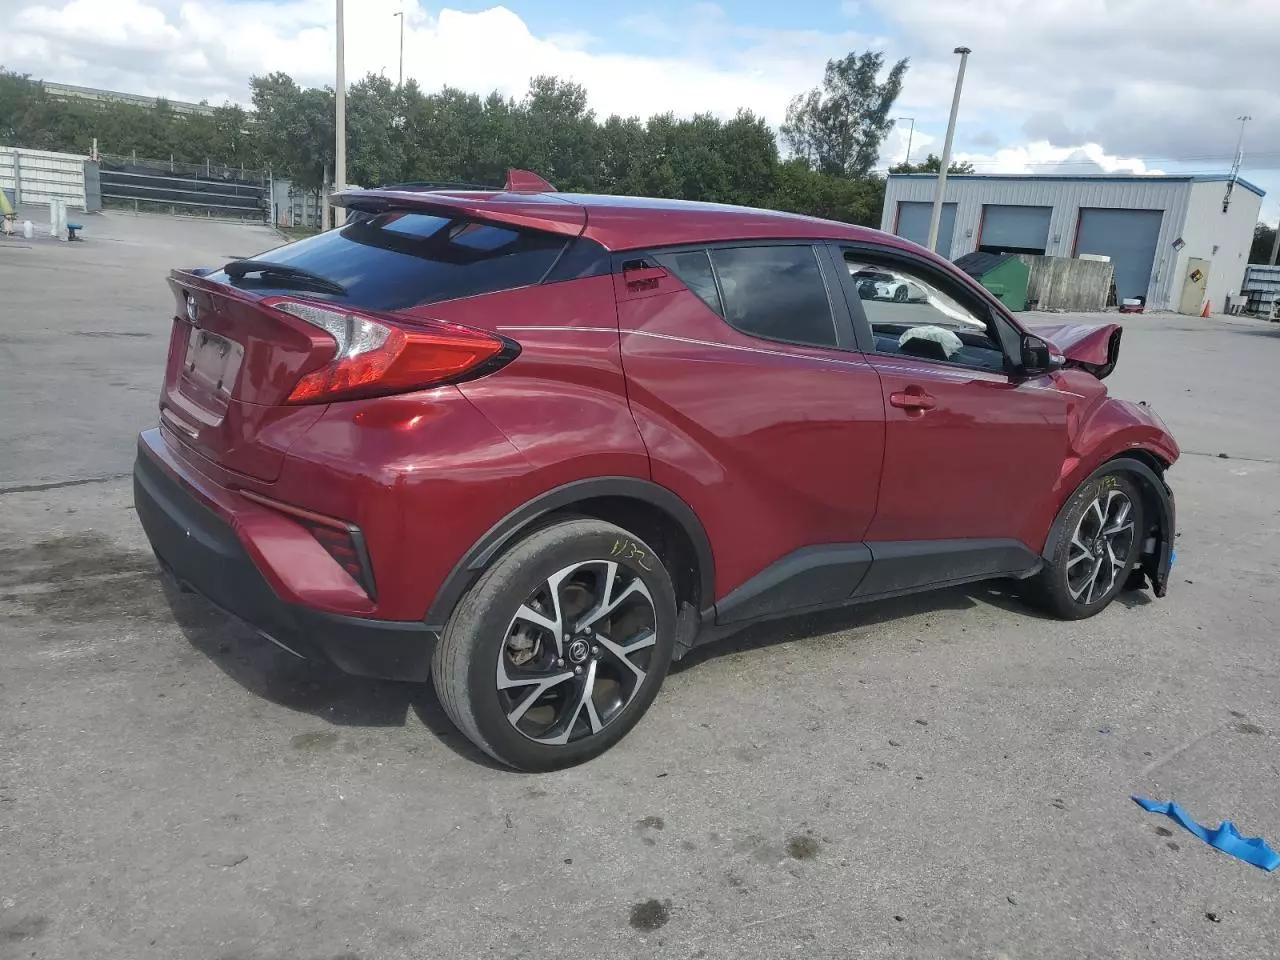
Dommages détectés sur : aile avant droite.
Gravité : mineur